The Women's College, University of Sydney

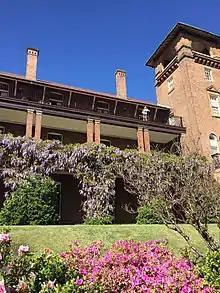
The Women's College Main Building

Granted land by the University on the southern edge of campus, the college moved to its own building in May 1894. Designed by the architectural firm of Sulman & Power, the College's first permanent home still forms the heart of the present building complex and is heritage listed.